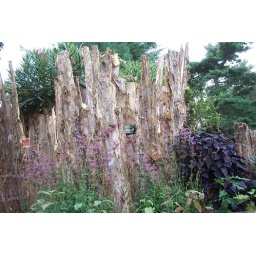
That glimpse of green in the middle is a little train chugging along.